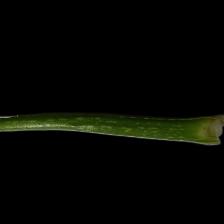
Plant: Aloe Vera